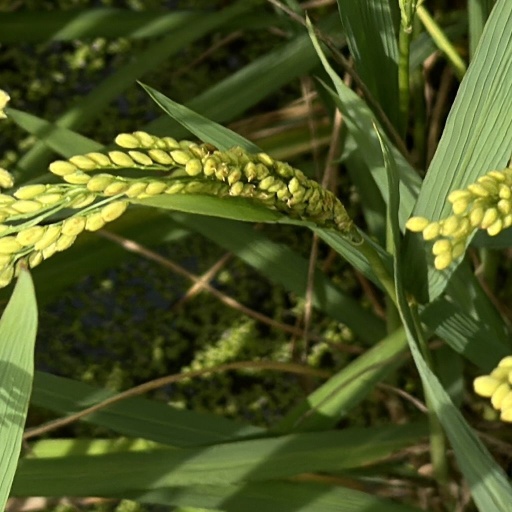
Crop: rice